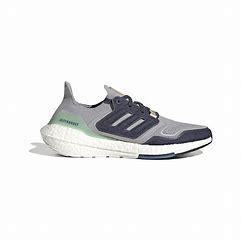
Brand: Adidas
Model: Ultraboost 22 Lauf